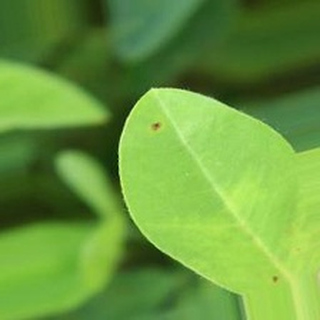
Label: groundnut_early_leaf_spot